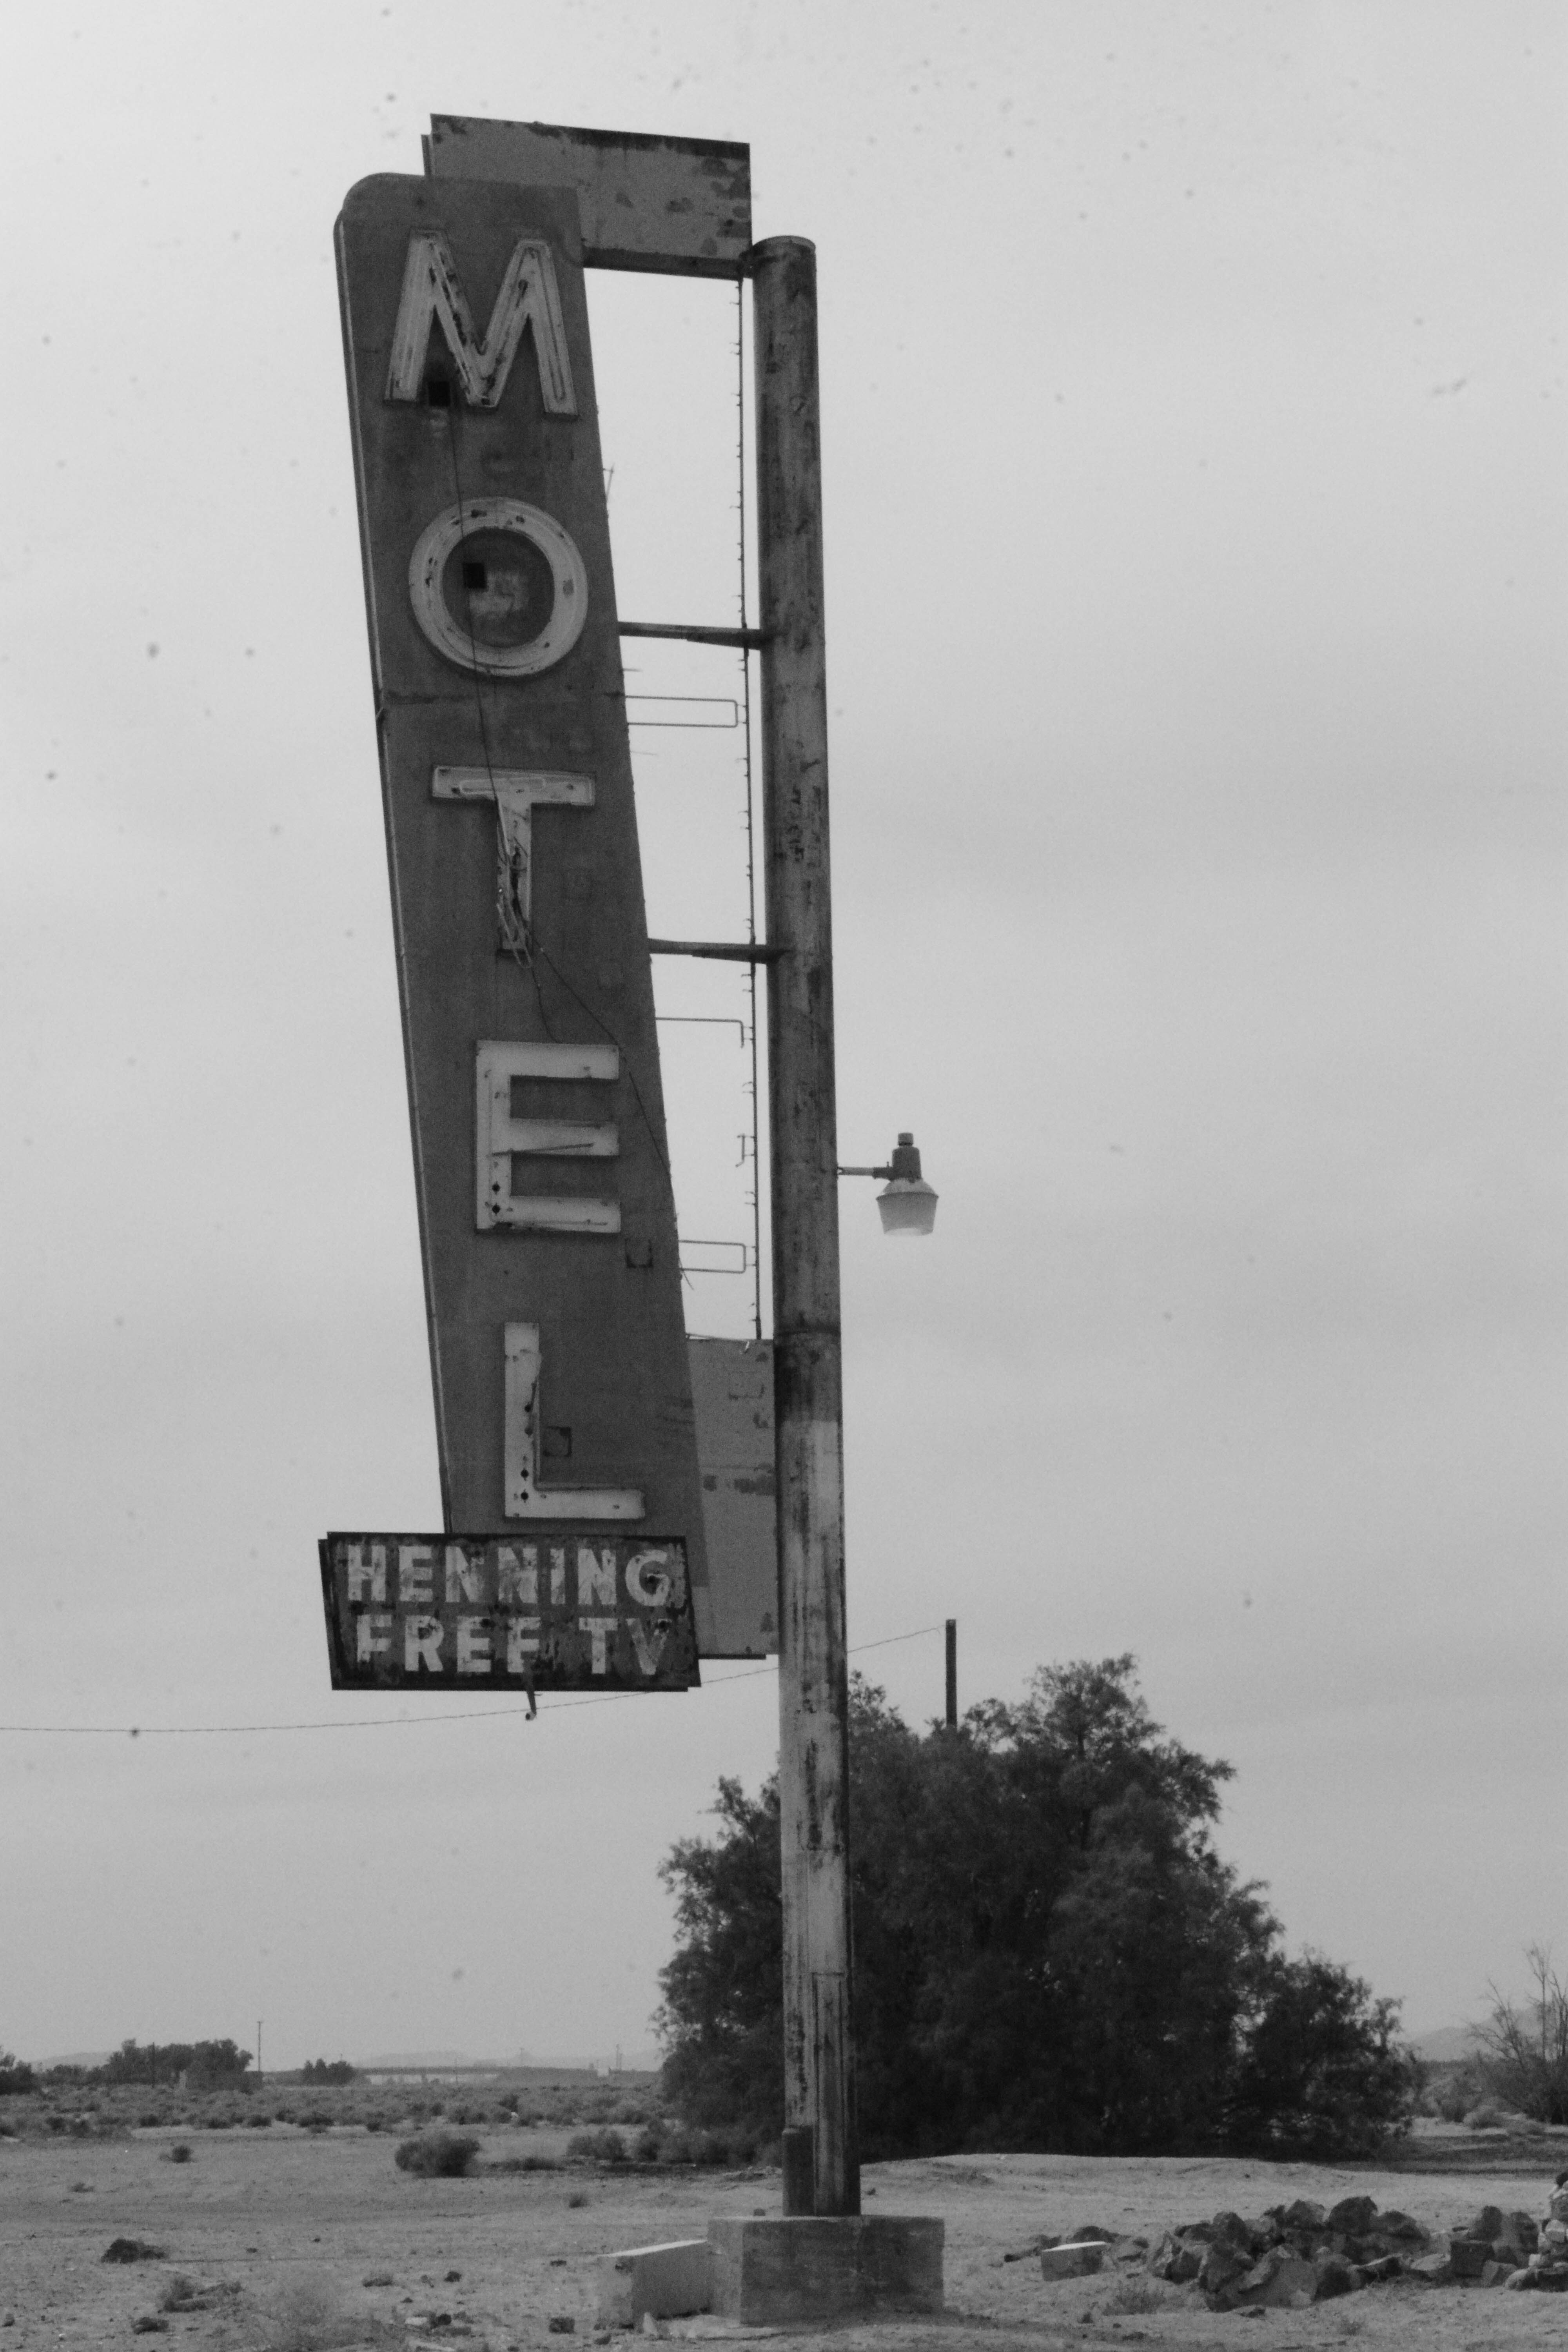
black and white, white, sign, tower, black, monochrome, lighting, sculpture, photograph, light fixture, shape, monochrome photography